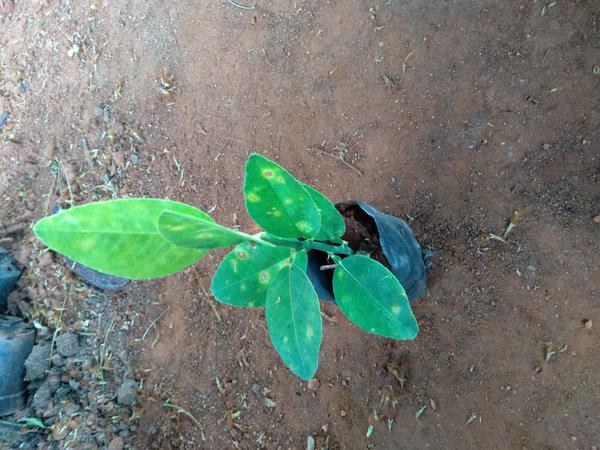
Plant: Lemon